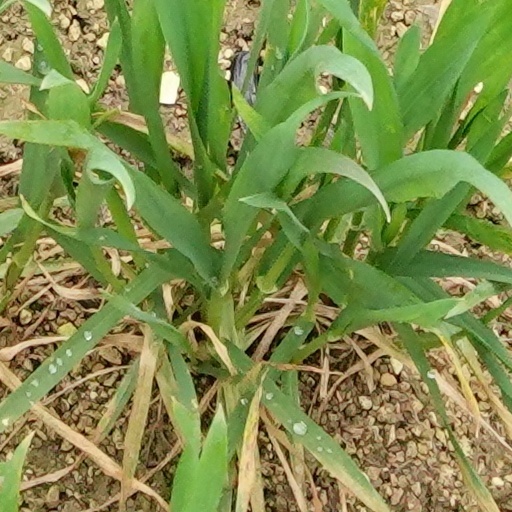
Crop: wheat